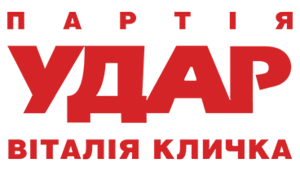
L'Alliance démocratique ukrainienne pour la réforme de Vitali Klitschko, abrégé UDAR est un parti politique ukrainien dirigé par le sportif Vitali Klitschko à partir de 2010. L'UDAR a été fondé sous le nom de Capital européen en 2005, puis renommé en Nouveau pays en 2009.